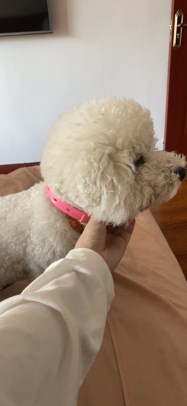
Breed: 3083-n000117-Bichon_Frise